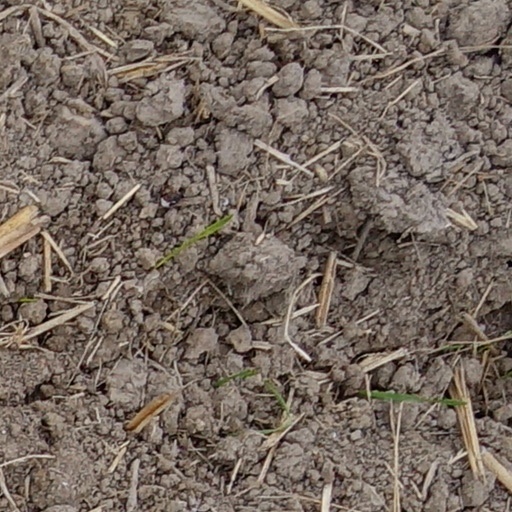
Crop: wheat